1978 Australian Touring Car Championship

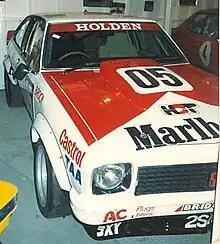
Peter Brock won the championship driving a Holden LX Torana A9X for the Marlboro Holden Dealer Team

Championship points were awarded on a 9–6–4–3–2–1 basis to the first six placegetters in each of the two classes.